Rockhampton Railway Workshops

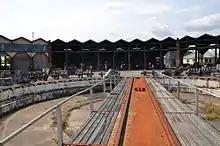
Roundhouse, 2011

Following closure as a steam depot the roundhouse was then used as a wagon repair and maintenance centre from 1969 until 1988 for wooden bodied vehicles. The roof was completely rebuilt in 1976–8 with hardwood timber being used to replace original pine framing. In 1982–3 in several stalls old concrete slabs were replaced with mass concrete, following complaints from employees. Carriage lifting gear and machinery was also installed at this time, as a partial modernisation of the working environment. In 1983 an office for subforemen was also built into one of the stalls in the roundhouse. In 1988 one of the bays was converted into a store area for breakdown equipment. The roundhouse was utilised as a wagon repair shop until 1990. In 1992–3 as part of a $20 million redevelopment of the Rockhampton Workshops, an administration complex was inserted into two bays of the south- eastern axis of the roundhouse, adjacent to the entry/exit road.